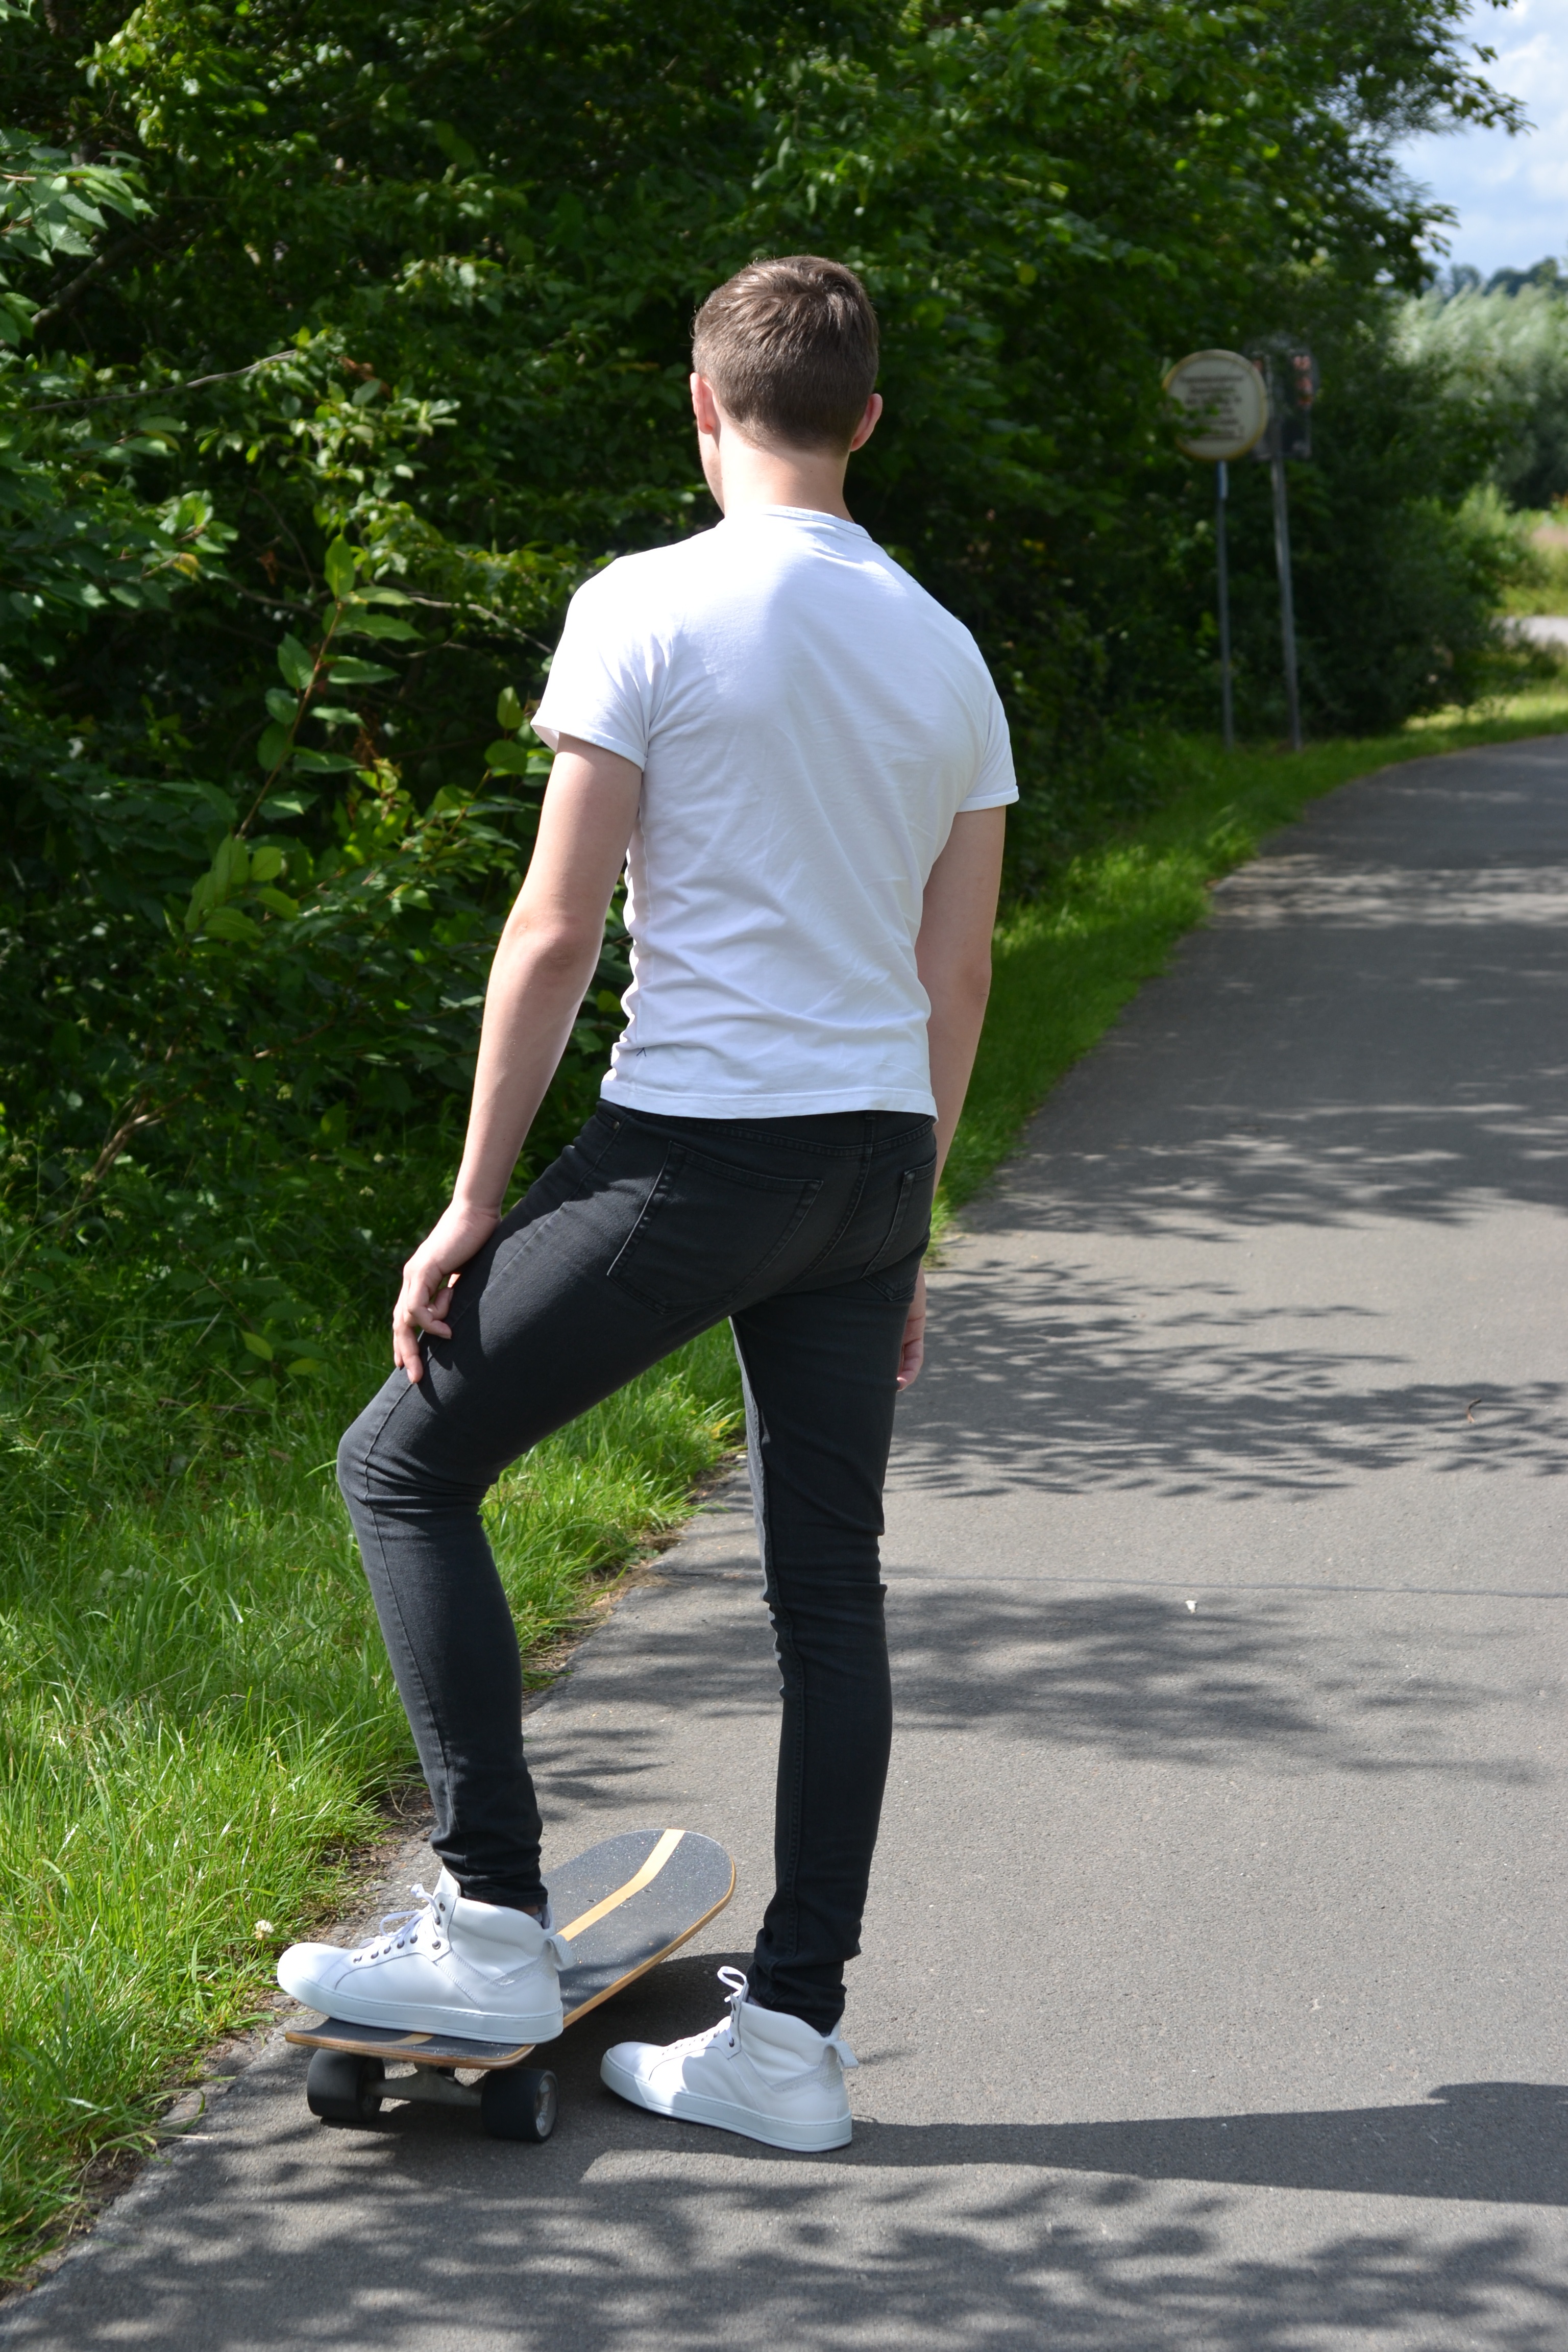
man, skateboard, skateboarding, recreation, young, jogging, sports equipment, longboard, sporty, fun, sports, skating, footwear, dynamic, outdoor recreation, skateboarding equipment and supplies, longboarding